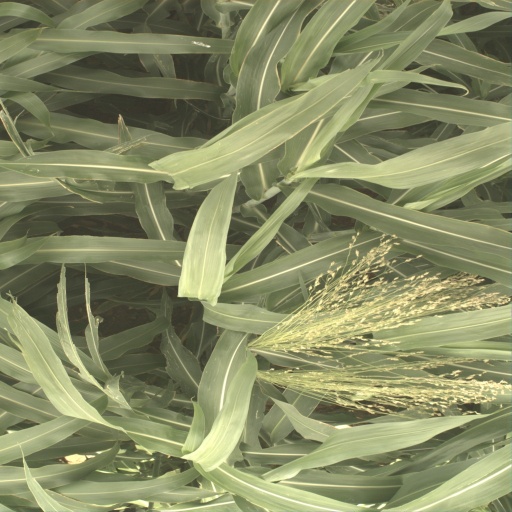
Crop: sorghum